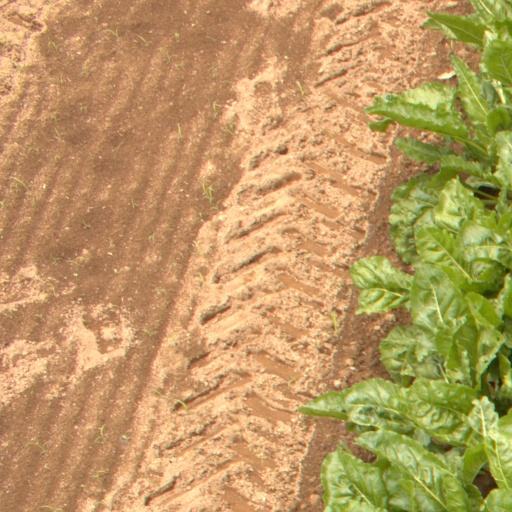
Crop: sugar beet